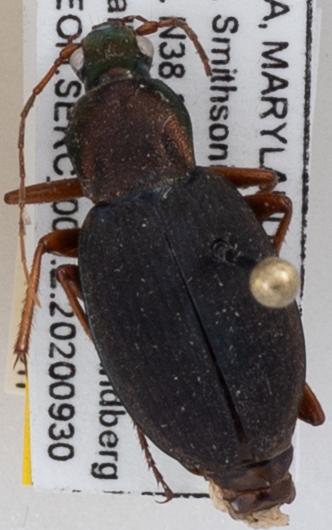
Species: Chlaenius aestivus
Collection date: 2020-09-30
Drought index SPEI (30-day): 1.106
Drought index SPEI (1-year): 1.416
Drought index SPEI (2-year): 1.45